Wyssachen

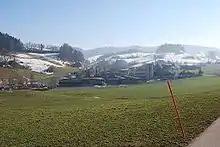
Wyssachen village and surrounding hills

Wyssachen has an area of . As of the 2006 survey, a total of or 70.9% is used for agricultural purposes, while or 22.6% is forested. Of rest of the municipality or 6.7% is settled (buildings or roads), or 0.3% is either rivers or lakes and or 0.1% is unproductive land.